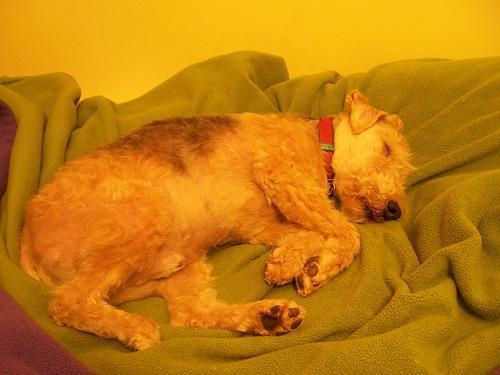
Lakeland_terrier